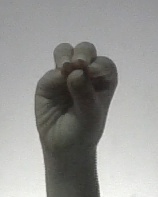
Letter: ha